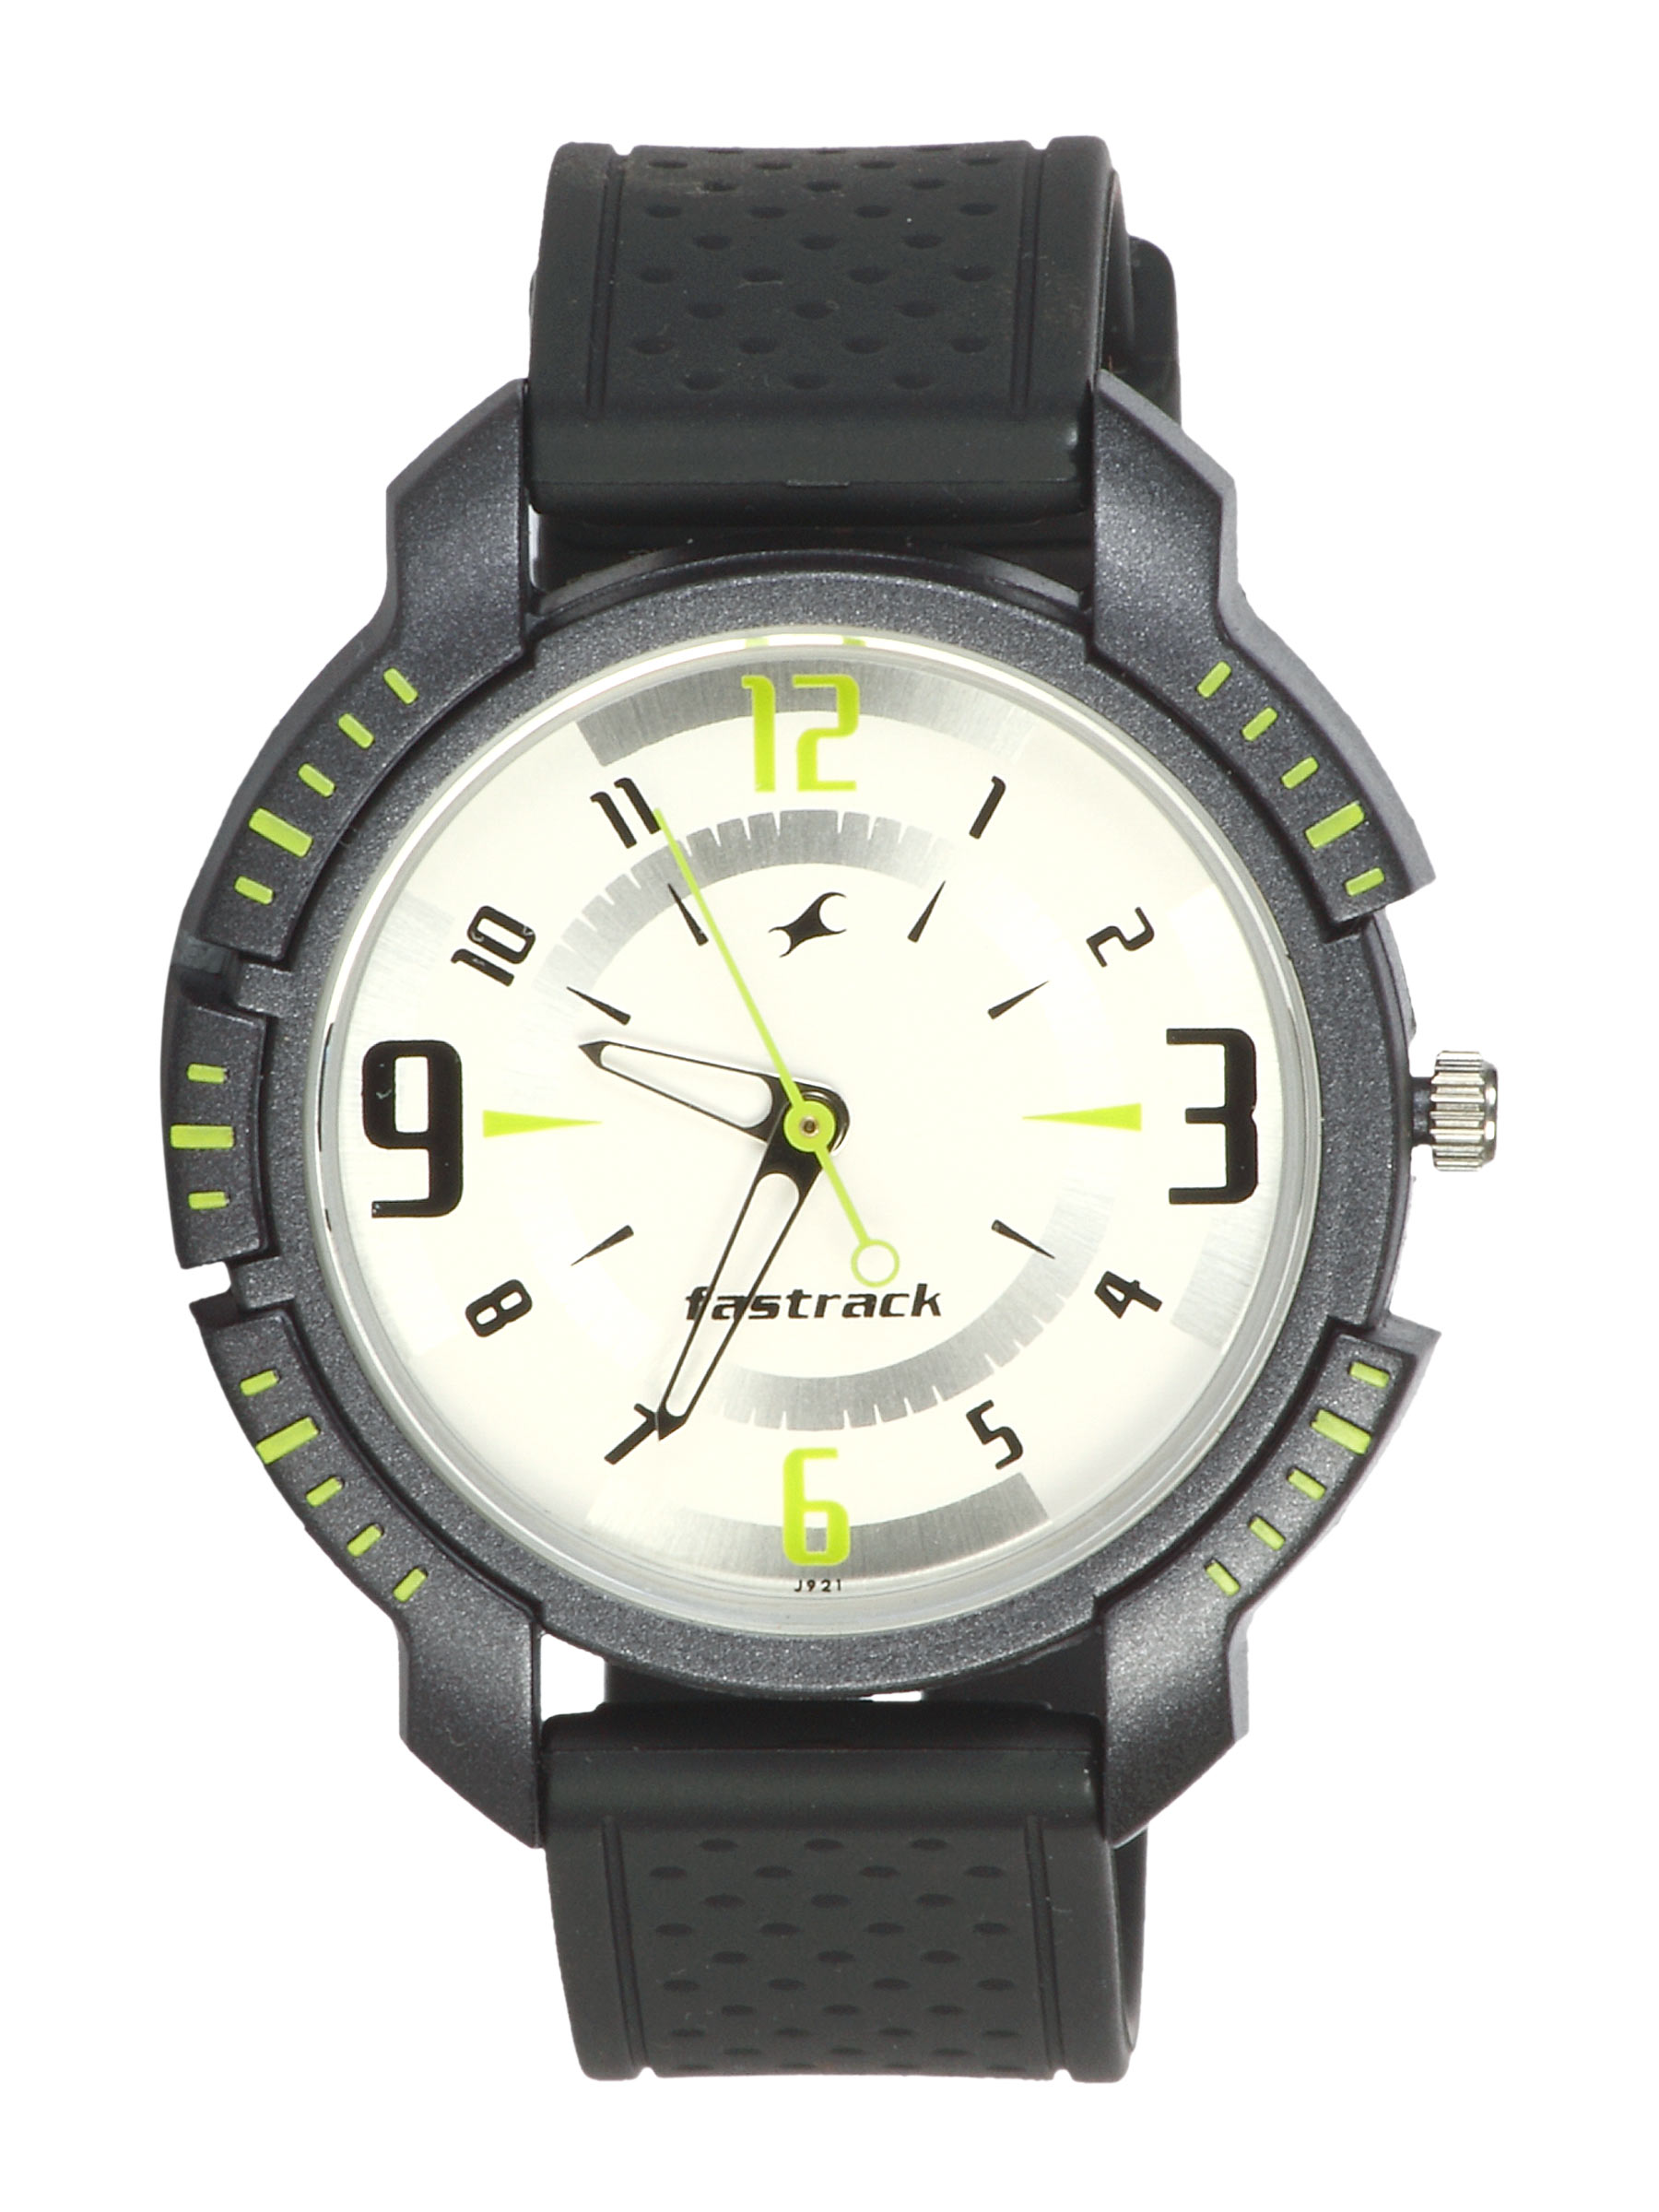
Fastrack Men Analogue Plastic White Watch
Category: Accessories / Watches / Watches
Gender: Men
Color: White
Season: Winter 2016
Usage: Casual